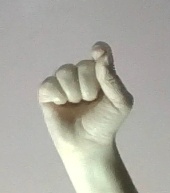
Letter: fa